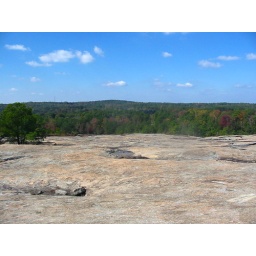
Love the blue sky and clouds against the forest and the granite.